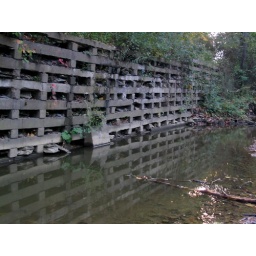
A retaining wall to keep the stream from eroding the ground beneath the road.